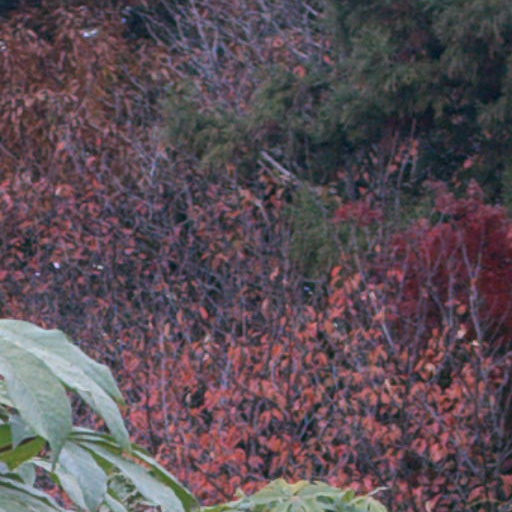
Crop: cassava